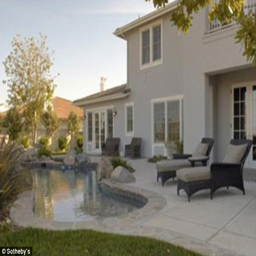
classy : the bedroomed property features a landscaped pool in the back garden